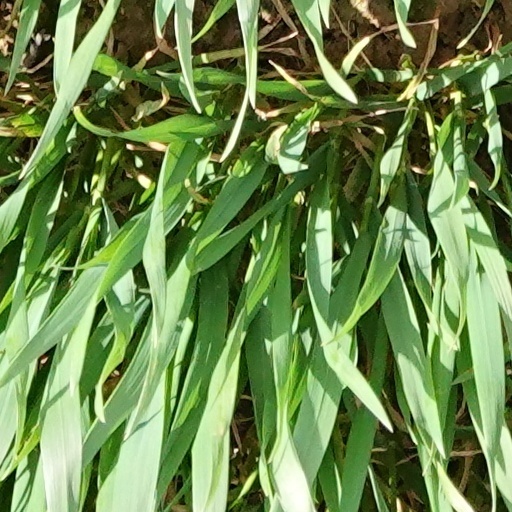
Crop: wheat